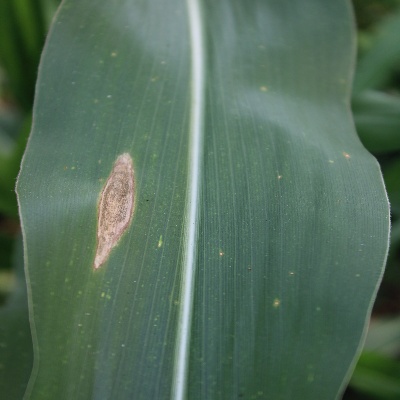
Crop: Maize
Condition: leaf blight